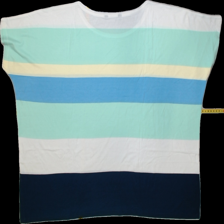
View: back
Type: T-shirt
Category: Ladies
Brand: Not Applicable
Colors: Multicolor
Material: 100%viscose
Pattern: Striped
Trend: No trend
Stains: Yes
Price range: <50
Recommended usage: Export